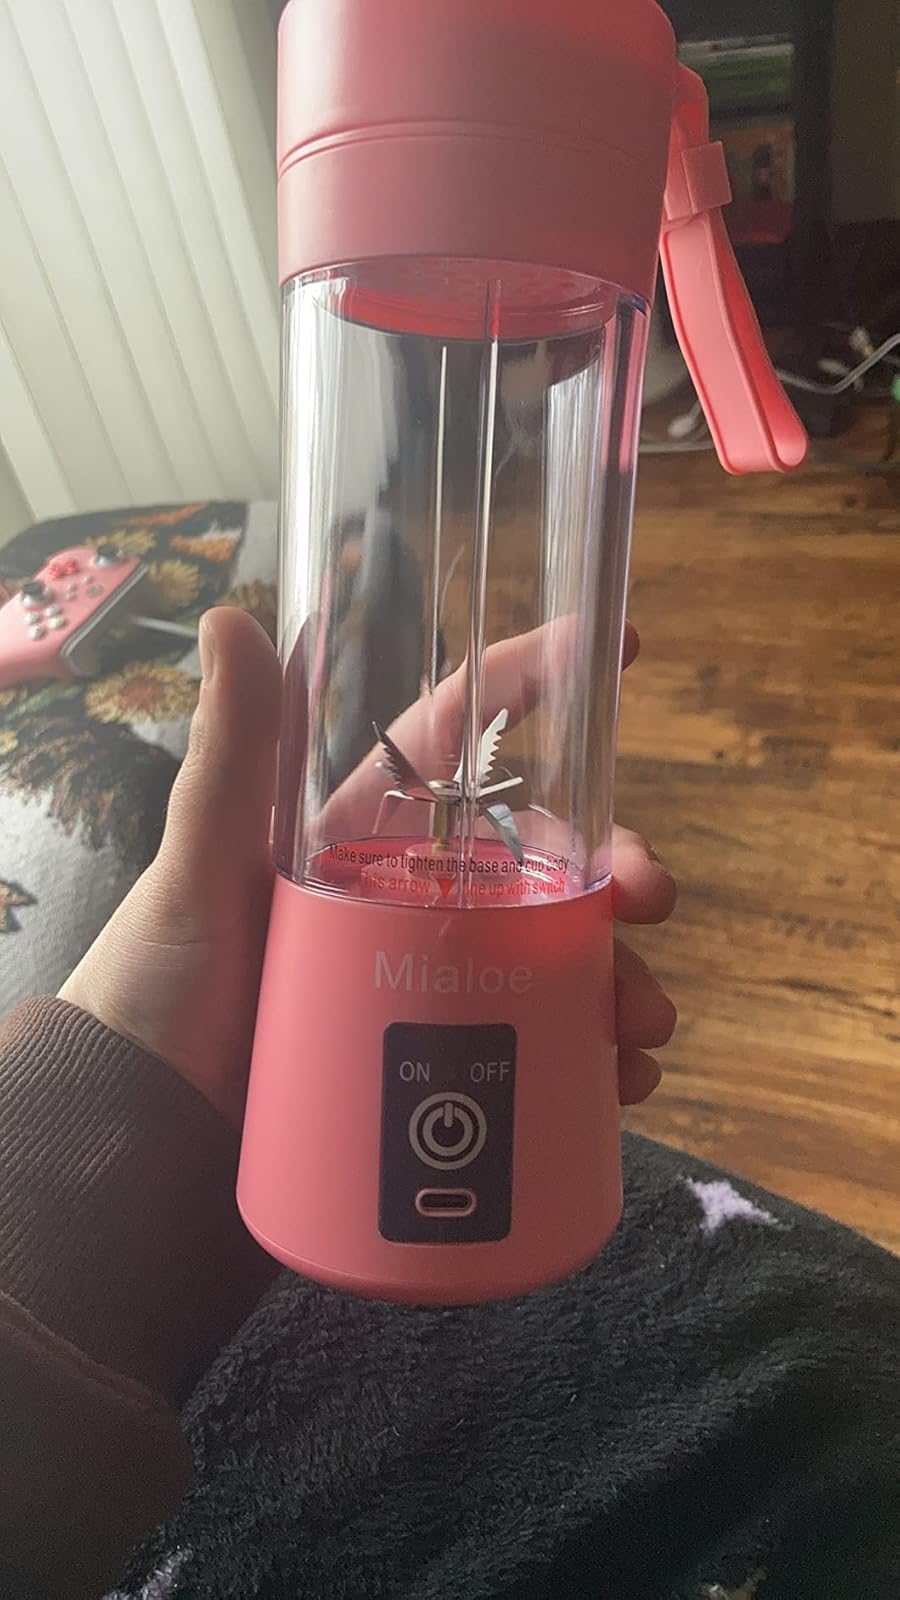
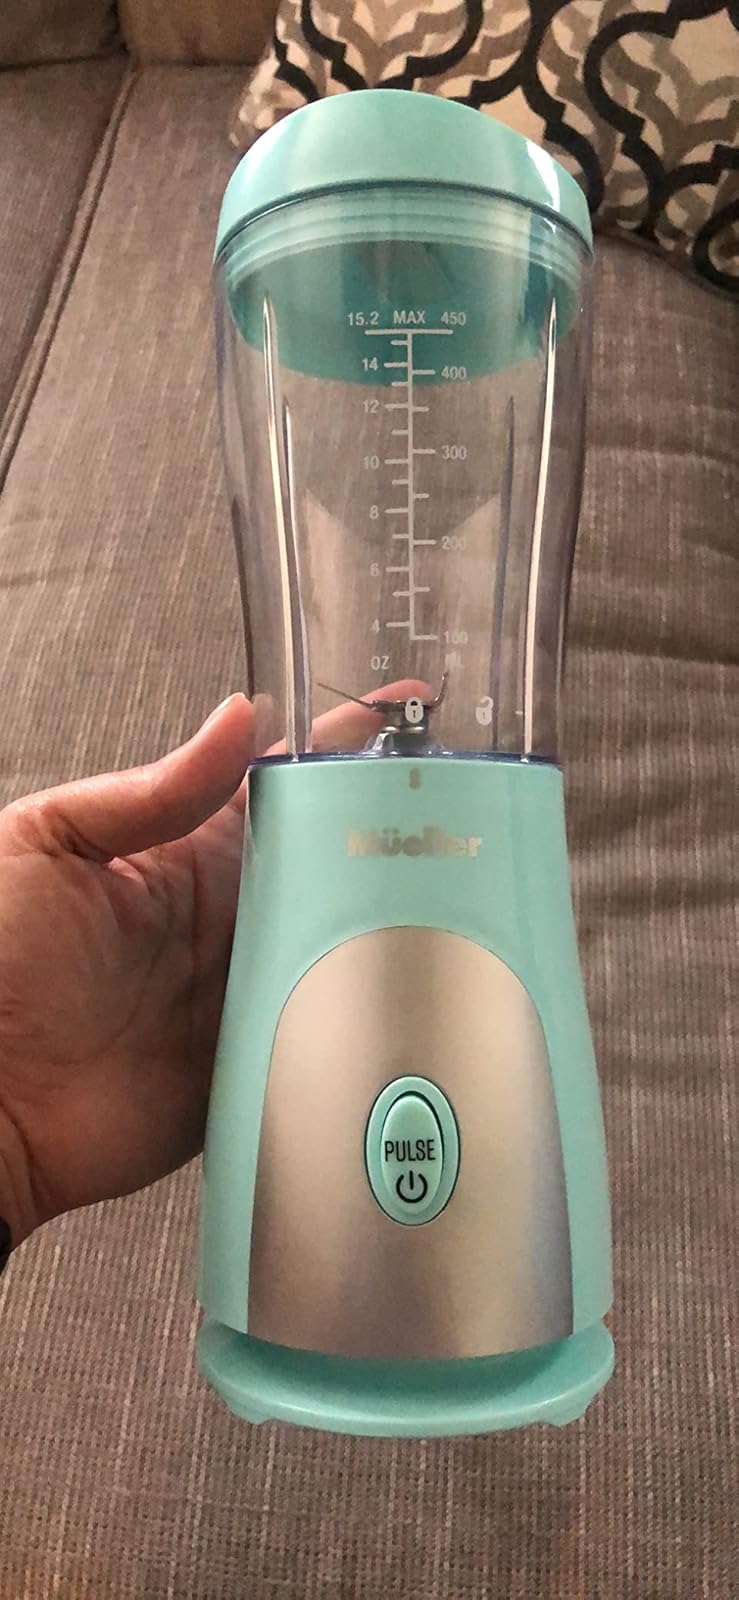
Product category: items_blender
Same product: no